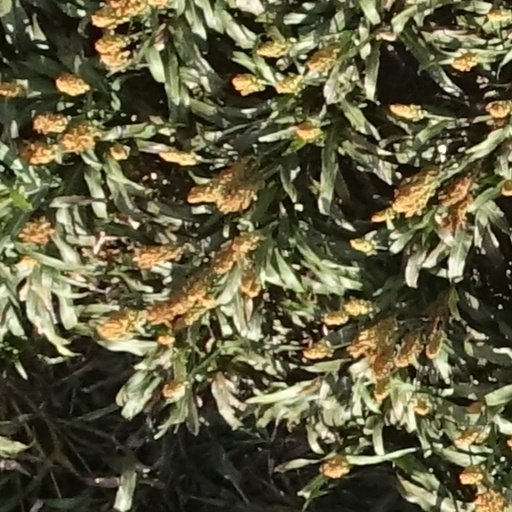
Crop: sorghum